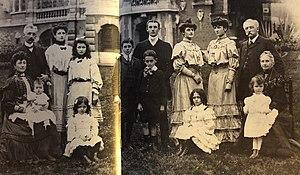
Photo de la famille Pollet en 1905. De gauche à droite au premier rang
La famille Pollet est une famille bourgeoise et industrielle du Nord de la France du XVIIIᵉ siècle jusqu'à nos jours. Ses membres ont occupé des postes administratifs sous l'Ancien Régime et ont fondé La Redoute et plus récemment, Promod.